Mir Osman Ali Khan

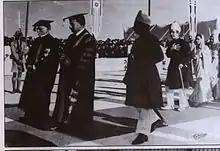
The Nizam at the inauguration of the Osmania University Arts College, c. 1937

He founded the Osmania University in 1918 through a royal firman. It is one of the largest universities in India. Schools, colleges and a Department for Translation were set up.